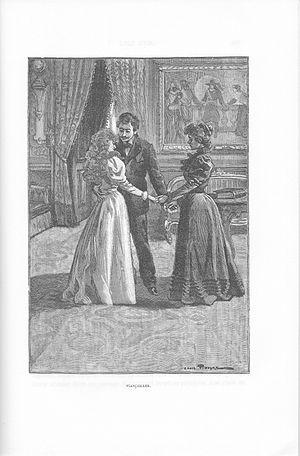
""Fiançailles"", gravure d'un roman de Louis Tinayre pour le roman de Paul d'Ivoi ""Corsaire Triplex"" (1898). Illustration figurant dans la seconde partie du roman, au chapitre 12."